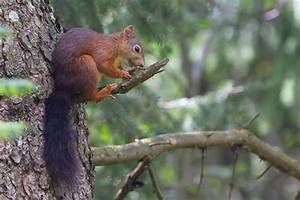
Label: squirrel